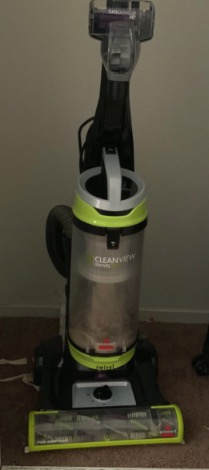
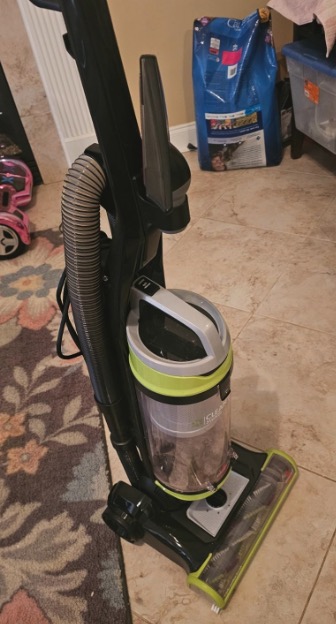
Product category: items_vacuum
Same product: yes